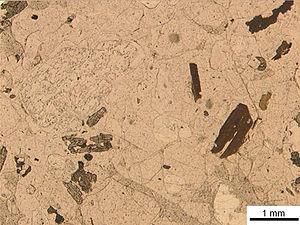
La latite est une roche volcanique qui tient son nom de la région du centre de l'Italie, le Latium, dans laquelle elle se trouve en abondance.